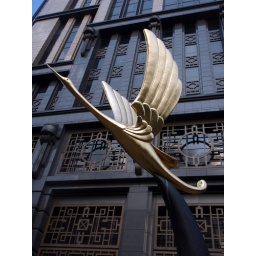
Golden bird statue at Divine Society building in Singapore.